George Swan (politician)

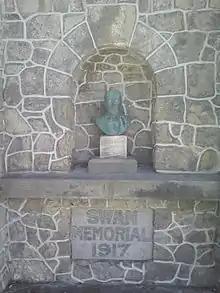
The Swan Memorial, Napier.

He died in Whanganui on 25 July 1913. He married an actress, Frances Stopher in 1884. She died in Whanganui in 1939.